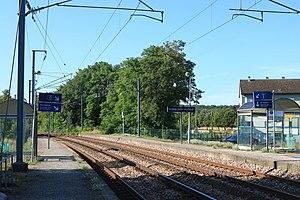
La gare de Domblans - Voiteur est une gare ferroviaire française de la ligne de Mouchard à Bourg-en-Bresse, située sur le territoire de la commune de Domblans, dans le département du Jura, en région Bourgogne-Franche-Comté.